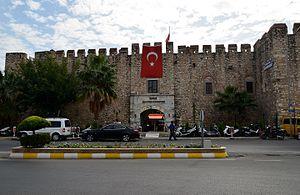
Öküz Mehmed Pacha, alias Kara Mehmed Pacha ou "Kul Kıran" Mehmed Pacha, est un général et homme d’État ottoman du début du XVIIᵉ siècle. D'abord gouverneur de la Province ottomane d'Égypte, il fut ensuite par deux fois Grand vizir : sous le règne d'Ahmet Ier puis d'Osman II le Jeune.